Kaleb Stewart

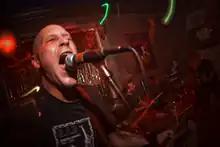
As Friends Rust's first reunion show at The Atlantic in Gainesville, Florida on August 15, 2008. From left to right: Stewart, Timothy Kirkpatrick and James Glayat.

In 2003, Levi Stewart was replaced by drummer Bill Clower (formerly of Radon and Bridgeburne R, and simultaneously playing in Cro(w)s), and the band recorded a second four-song demo with Rob McGregor at Goldentone Studios in Gainesville, Florida. On October 17, 2003, Grey Goose played at the second edition of The Fest festival in Gainesville, Florida.